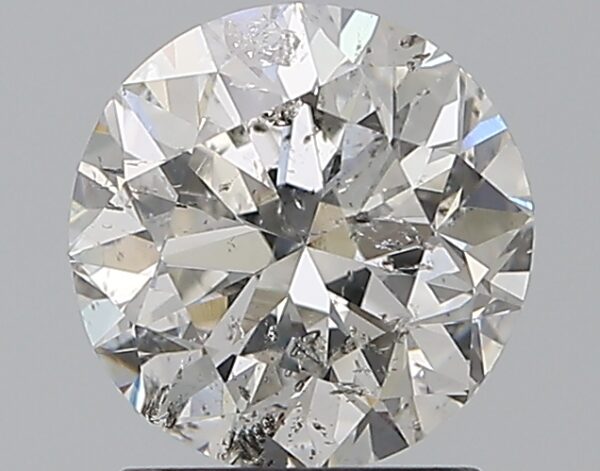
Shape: round
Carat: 1.5
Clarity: SI2
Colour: G
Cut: VG
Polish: VG
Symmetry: GD
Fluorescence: SL
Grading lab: IGI
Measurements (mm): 7.19 x 7.07 x 4.6